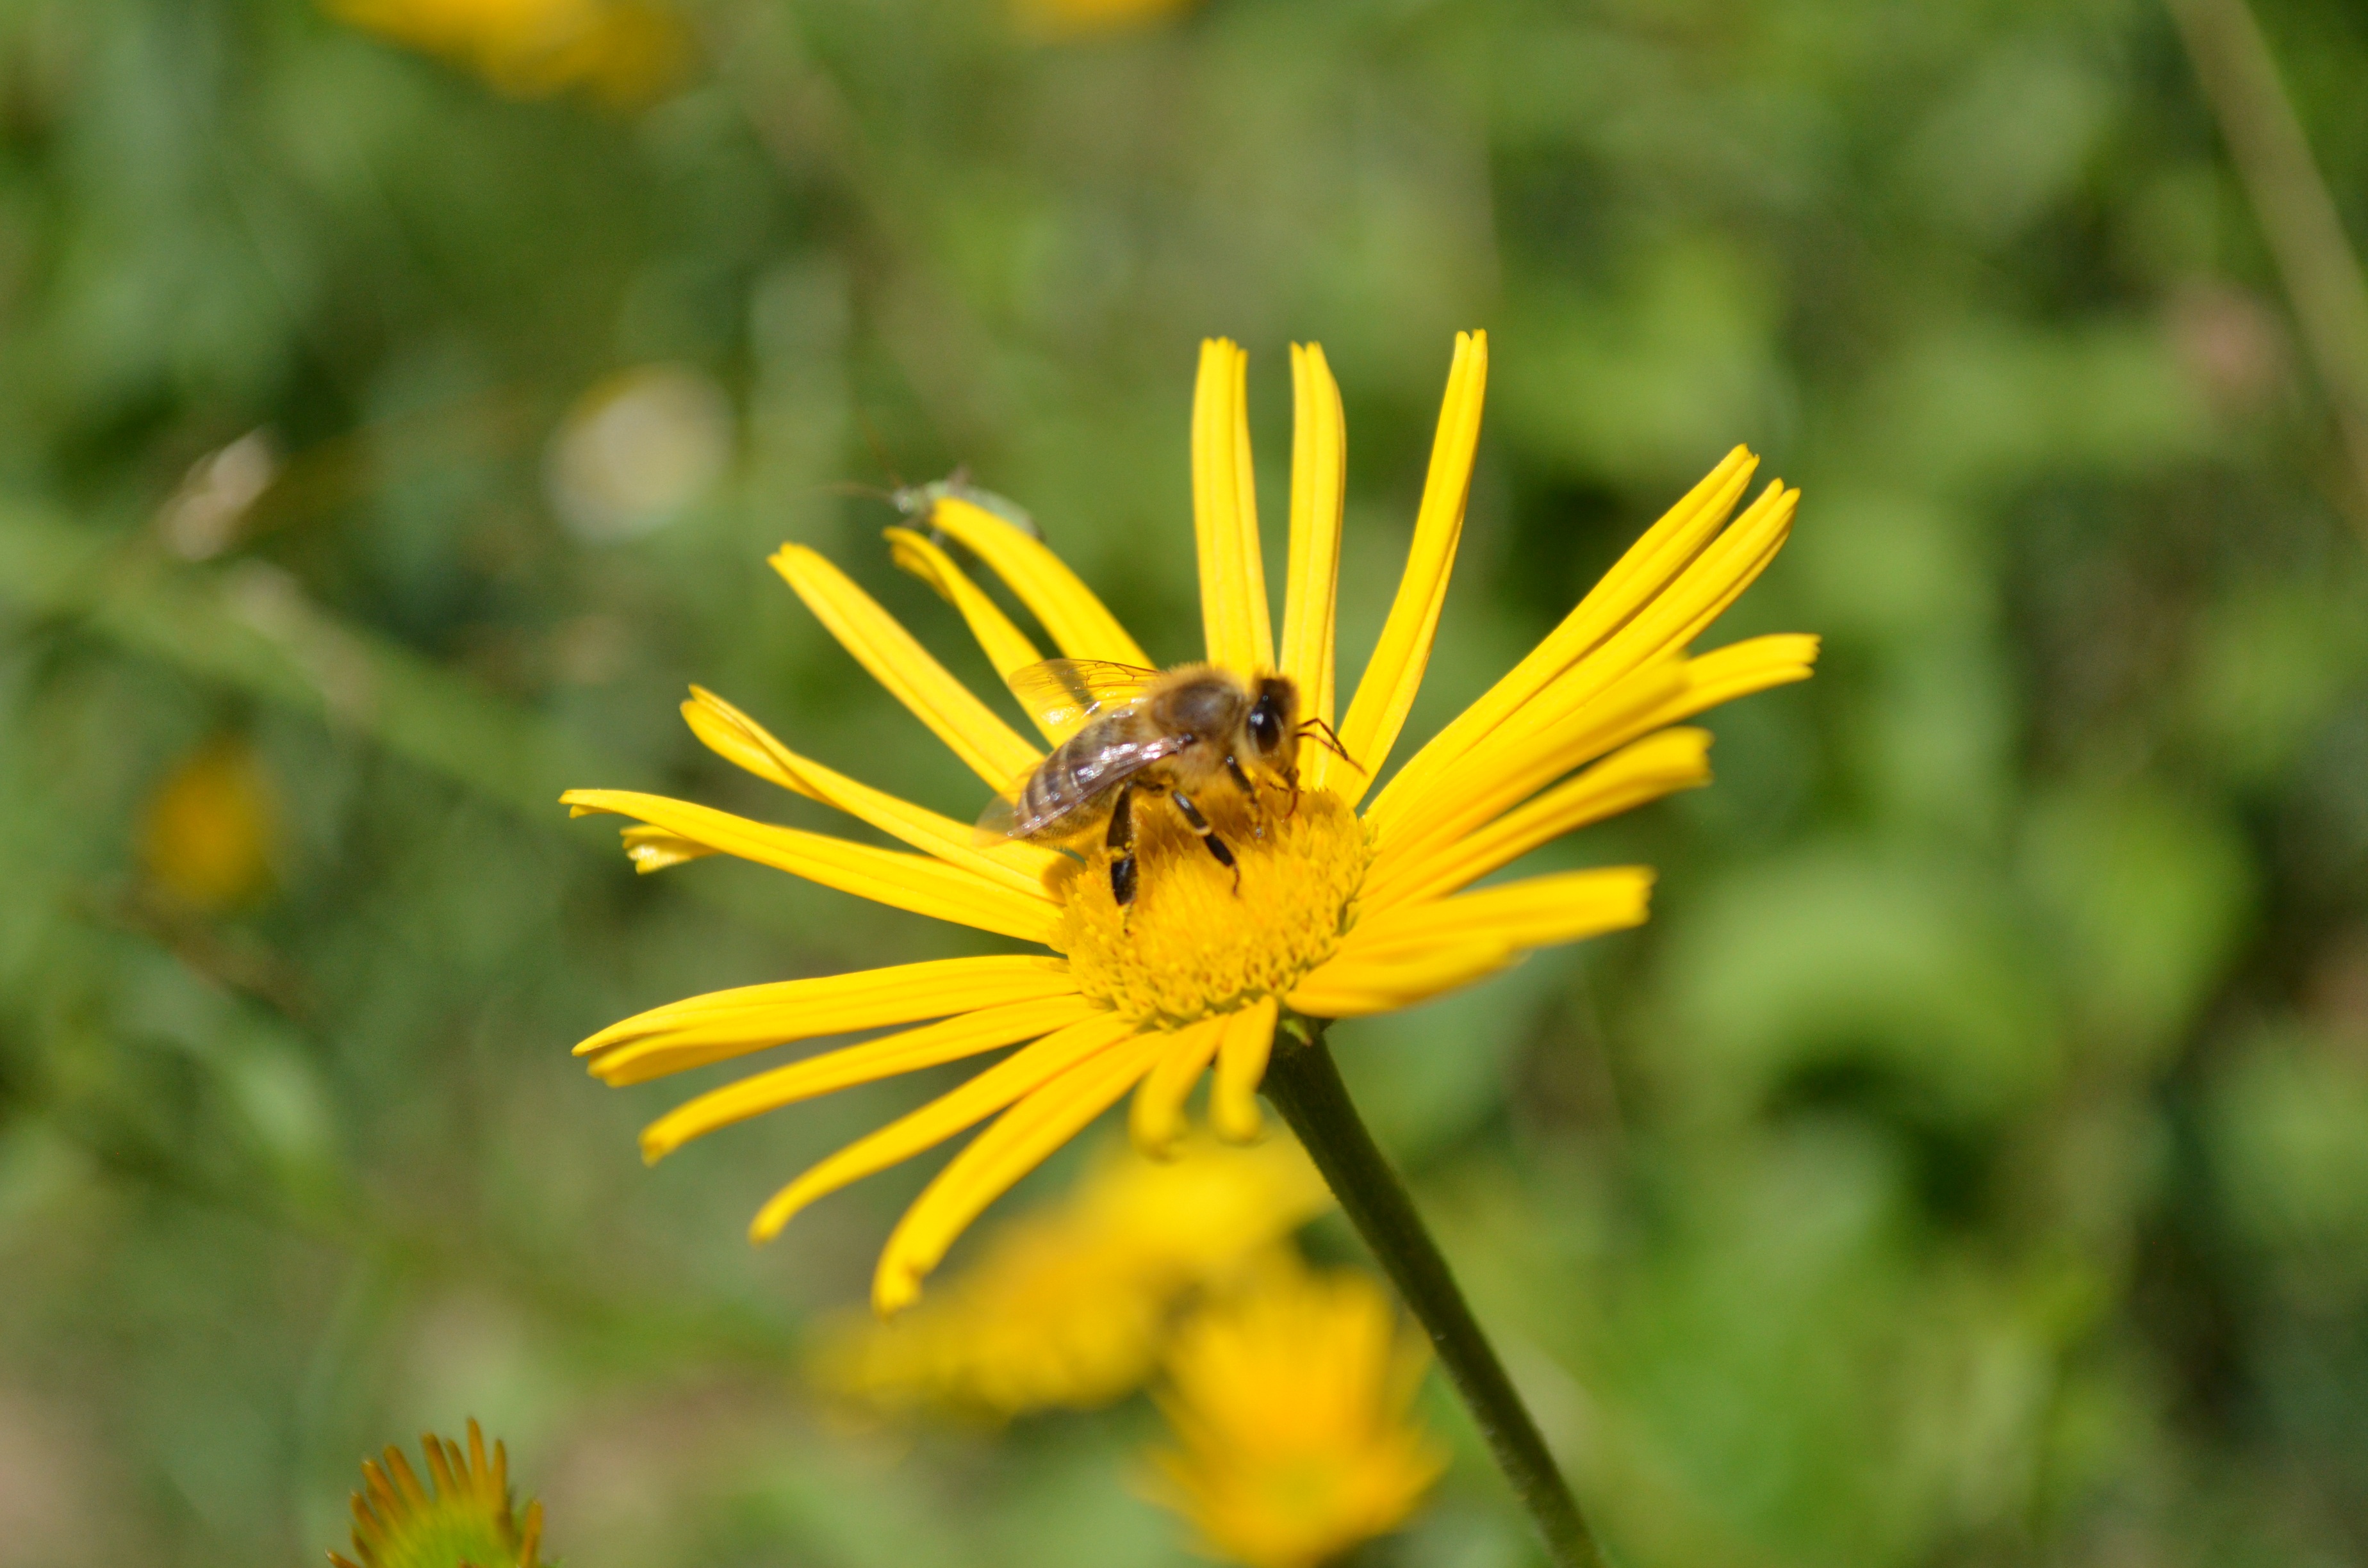
nature, blossom, plant, meadow, prairie, flower, bloom, insect, botany, yellow, flora, fauna, invertebrate, wildflower, close up, bee, nectar, macro photography, flowering plant, honey bee, daisy family, land plant, membrane winged insect